Mountain Lake Wilderness Cluster

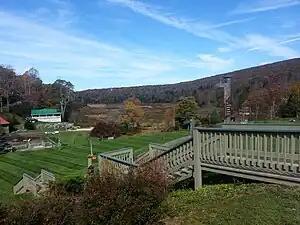
Mountain Lake Virginia lakeview

In the early 20th century the forest was dominated by chestnut trees to the extent that the forest was characterized as "oak-chestnut", but by 1930 most of these trees had been infected by chestnut blight. The root system of blight-killed trees still produces sprouts but they do not get much larger than an inch in diameter before succumbing to the blight. A large number of hemlock trees are threatened by the woolly adelgid that arrived in 2000. Efforts are underway to introduce beetle predators known to feed on the woolly adelgid.